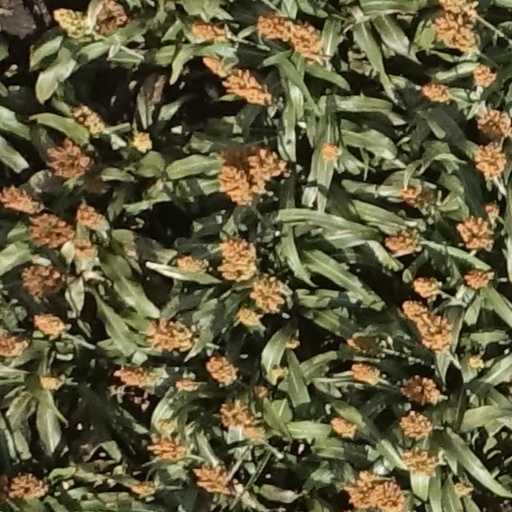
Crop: sorghum